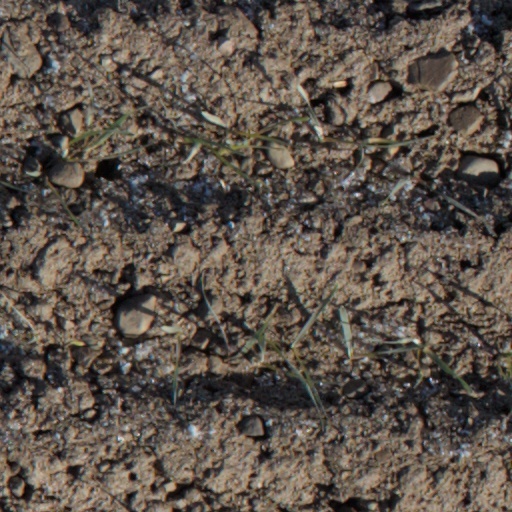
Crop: wheat